Valérie (film)

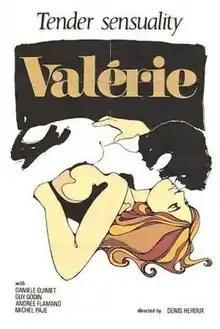
Film poster

Valérie is a 1969 black-and-white Canadian erotic film directed by Denis Héroux. It was the first Quebec film to show nudity. It turned an unprecedented gross of $1.68 million, making it the highest-grossing Canadian film of its time.